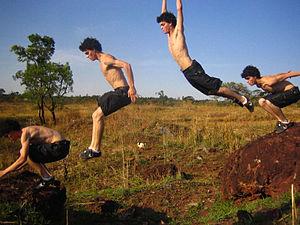
Le parkour, ou art du déplacement, est une discipline sportive acrobatique qui consiste à franchir des obstacles urbains ou naturels, par des mouvements rapides et agiles et sans l'aide de matériel. Les pratiquants sont dénommés « traceurs ».